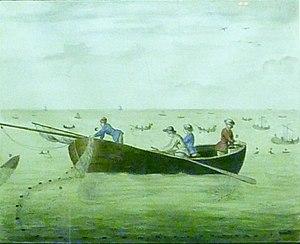
Christophe-Paul de Robien
La pêche est l'activité consistant à capturer des animaux aquatiques dans leur biotope. Elle est pratiquée par les pêcheurs, comme loisir ou profession. Les techniques et engins de pêche sont nombreux, dépendant de l'espèce recherchée, du milieu, ou encore du bateau utilisé. La pêche est le plus souvent encadrée par une réglementation qui tend à se renforcer afin de protéger au mieux la biodiversité, l'environnement et les ressources halieutiques.
La sardine est une espèce de poissons de la famille des clupéidés. Selon la région, elle prend les noms de célan, célerin, pilchard, royan, sarda, sardinyola. C'est la seule espèce de son genre.